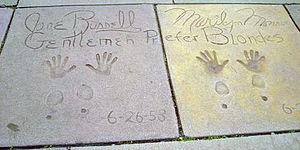
Marilyn Monroe [ˈmɛəɹɪlɪn mənˈɹoʊ], née Norma Jeane Mortenson le 1ᵉʳ juin 1926 à Los Angeles, où elle est morte le 4 août 1962, est une actrice, mannequin et chanteuse américaine. Plus d'un demi-siècle plus tard, elle continue d'être une icône majeure de la culture populaire.
Jane Russell est une actrice et chanteuse américaine, née le 21 juin 1921 à Bemidji et morte le 28 février 2011 à Santa Maria.
Le Grauman's Chinese Theatre, aujourd'hui TCL Chinese Theater, est une salle de cinéma située au 6928 Hollywood Boulevard, à Los Angeles en Californie. Situé le long du Walk of Fame, il est classé « Monument historique-culturel de Los Angeles » le 5 juin 1968 par le conseil municipal de Los Angeles.